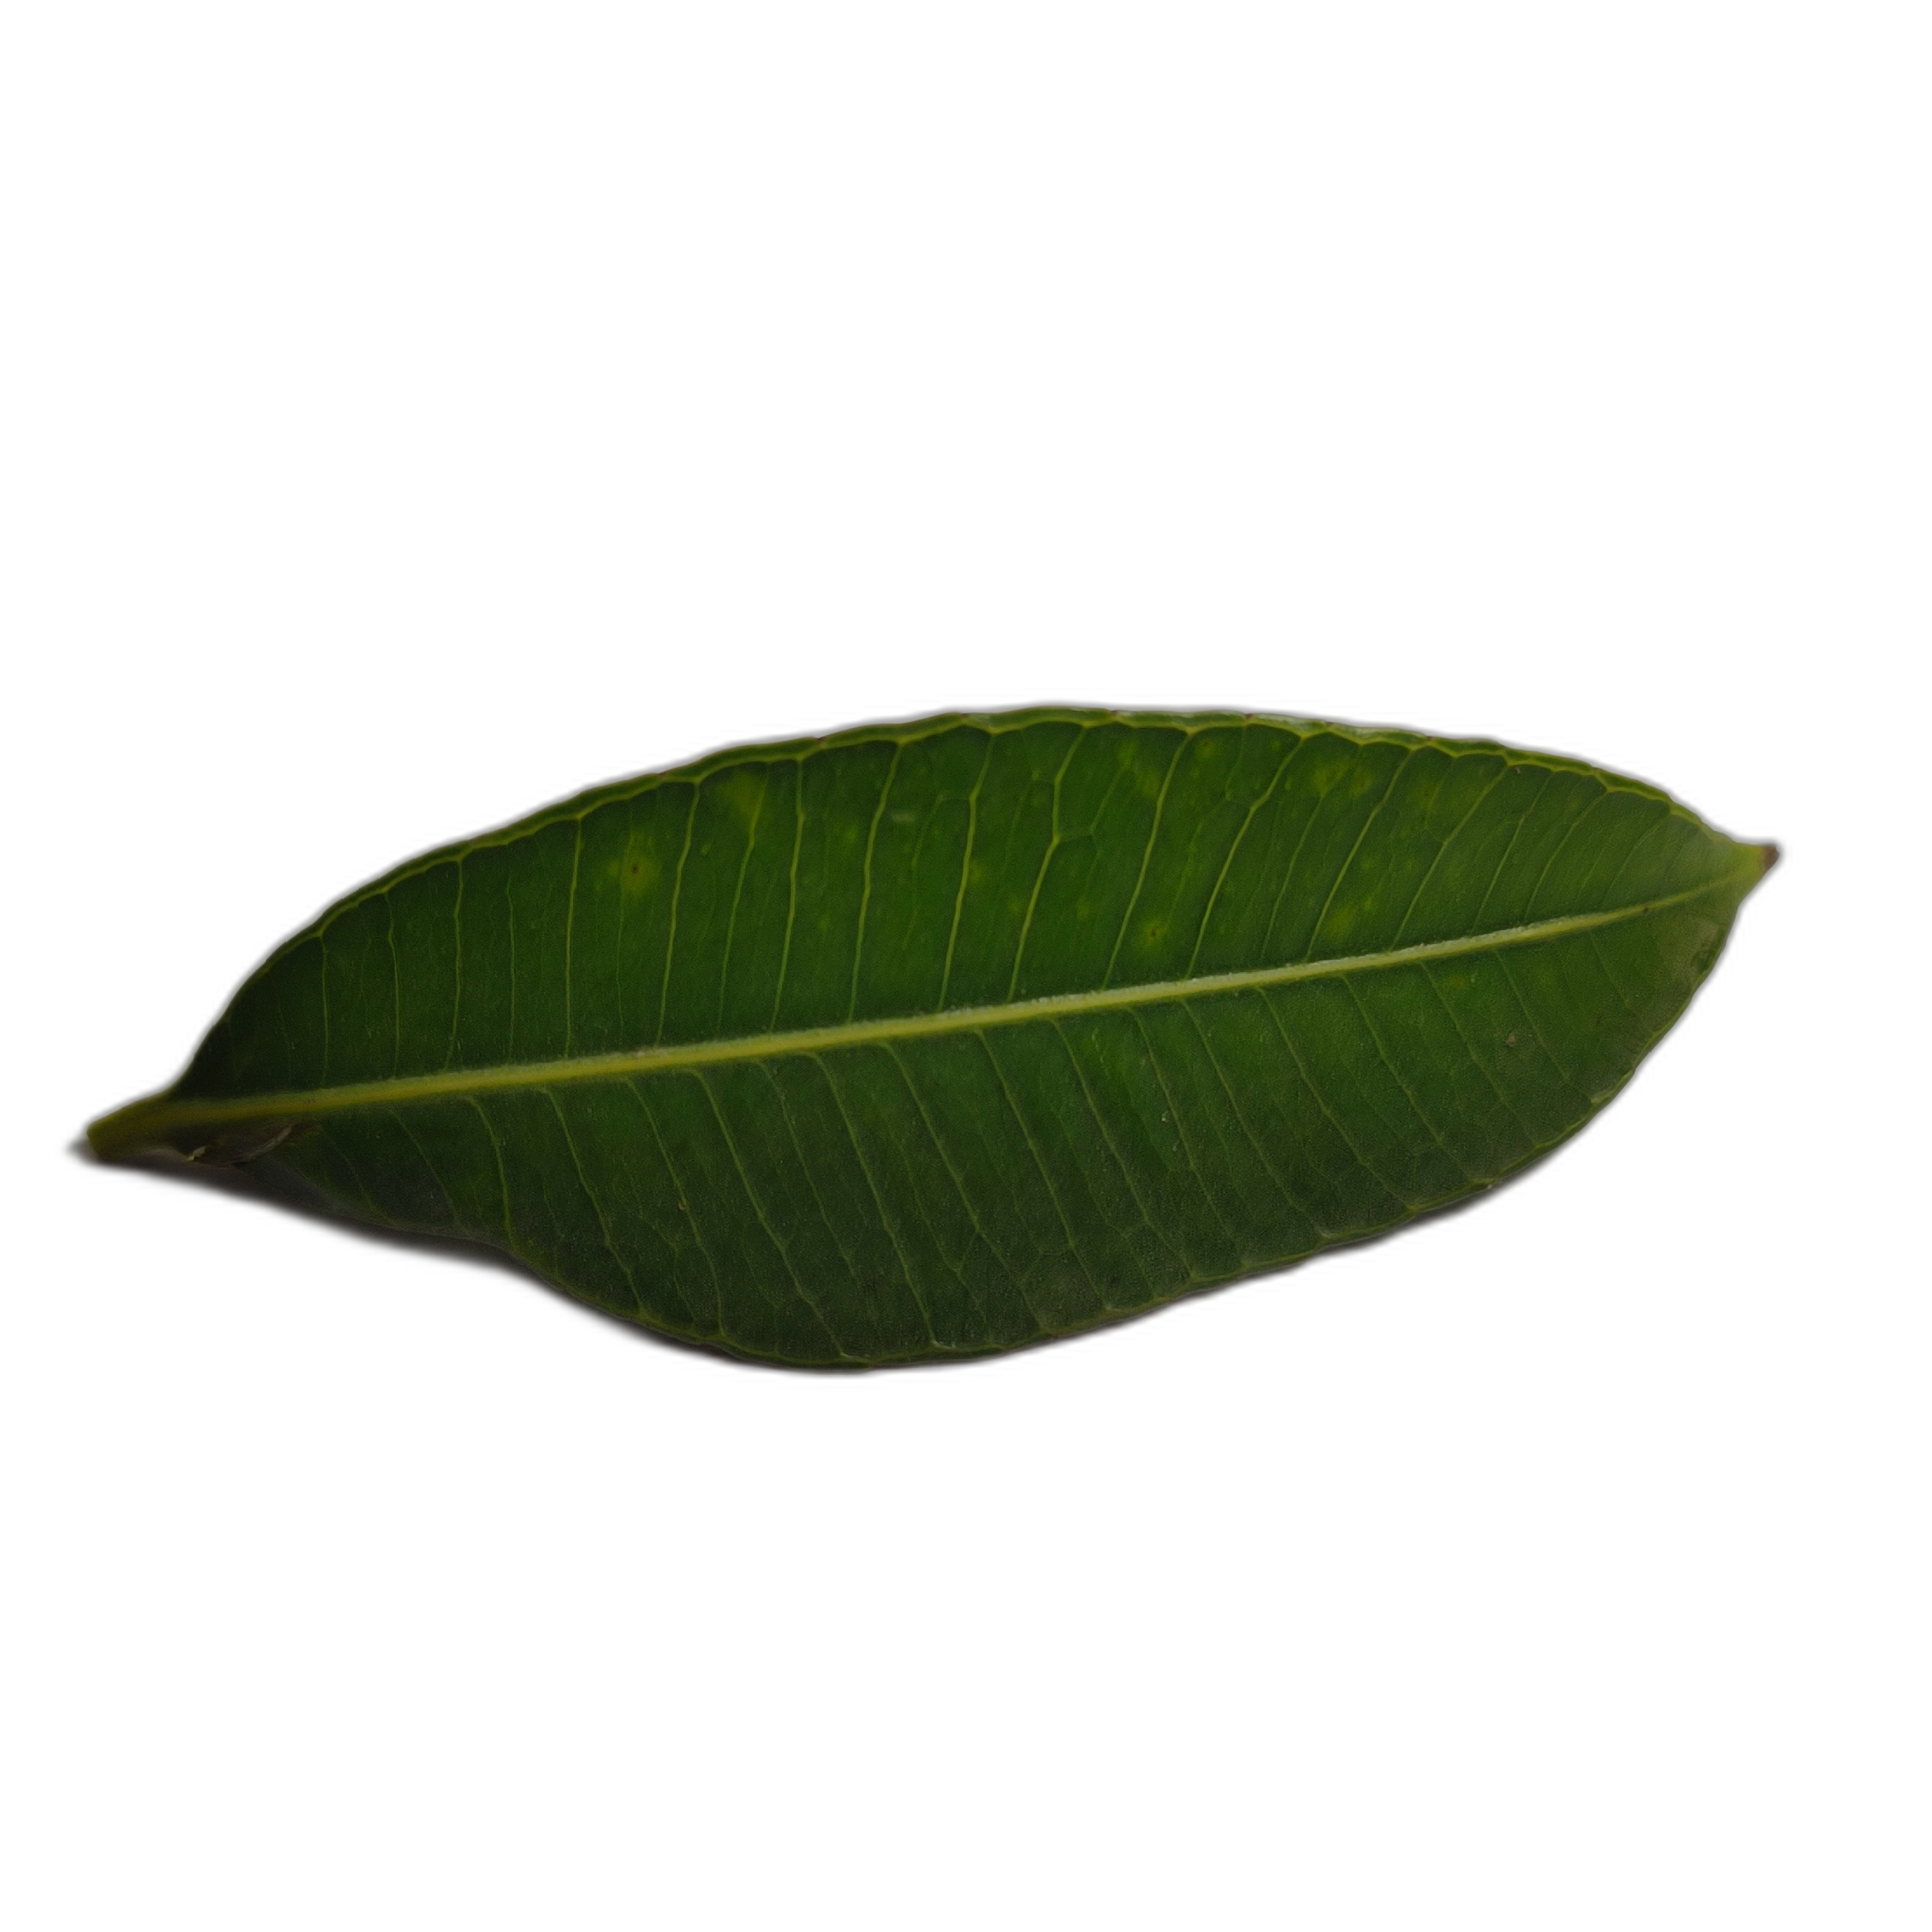
Label: healthy